Roman Gradual

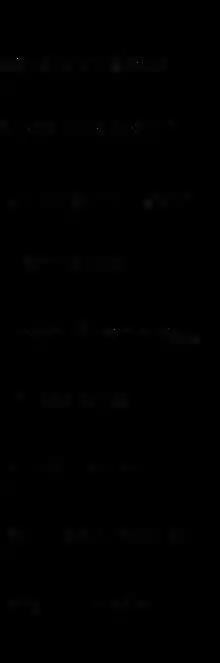
"Sanctissimus namque Gregorius", from the 1908 edition of the Roman Gradual.

It includes a selection of chants that are also published in a companion volume known as the Kyriale, a collection of chants for the Order of Mass: the Kyrie, Gloria, Credo, Sanctus, and Agnus Dei.